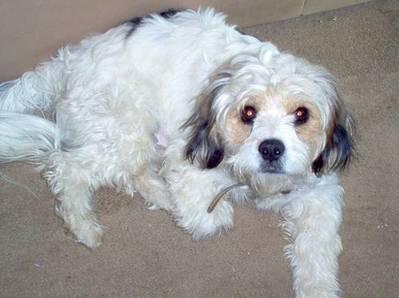
Maltese_dog